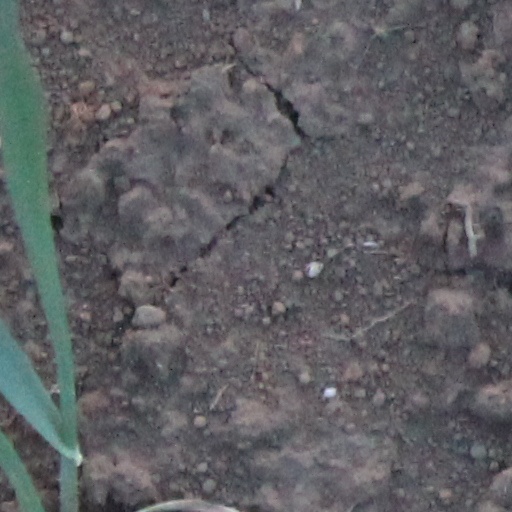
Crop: wheat